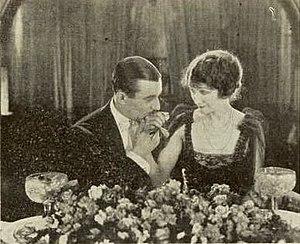
Ward Crane est un acteur américain du muet, né le 18 mai 1890 à Albany, mort le 21 juillet 1928 à Saranac Lake.